Opera hat

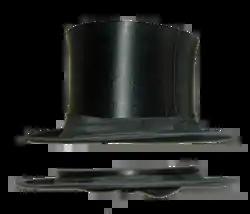
A collapsible opera hat, open (above) and folded (below).

An opera hat, also called a or gibus, is a top hat variant that is collapsible through a spring system, originally intended for less spacious venues, such as the theatre and opera house.